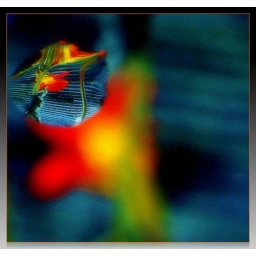
reflection of the capuchin in my window box ...